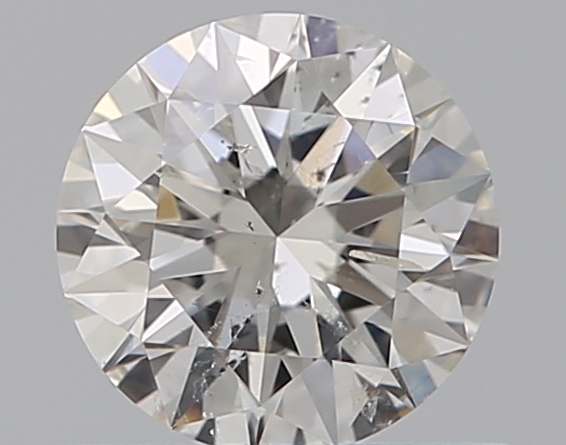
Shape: round
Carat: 0.5
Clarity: SI2
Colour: H
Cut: EX
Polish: EX
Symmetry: EX
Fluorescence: N
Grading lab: GIA
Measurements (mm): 5.13 x 5.15 x 3.12